William Tell

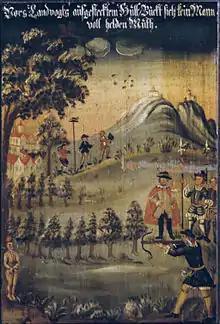
A 1782 depiction of Tell in the Schweizerisches Landesmuseum, Zürich.

The historicity of William Tell has been subject to debate. François Guillimann, a statesman of Fribourg and later historian and advisor of the Habsburg Emperor Rudolf II, wrote to Melchior Goldast in 1607: "I followed popular belief by reporting certain details in my "Swiss antiquities" [published in 1598], but when I examine them closely the whole story seems to me to be pure fable."